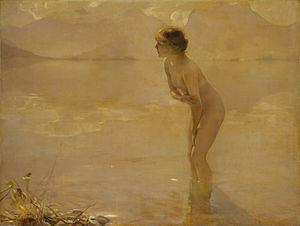
Un succès de scandale ou succès à scandale est un succès qui résulte, en totalité ou partiellement du scandale causé par les circonstances de la mise au jour d’un élément, le plus souvent, artistique.